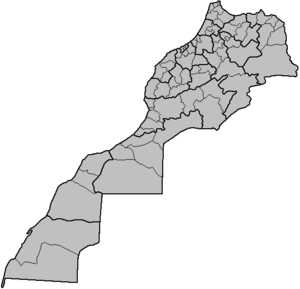
Les régions, provinces et préfectures marocains.Español: Regiones, provincias y prefecturas de Marruecos.العربية: جهات، أقاليم و عمالات المغرب.